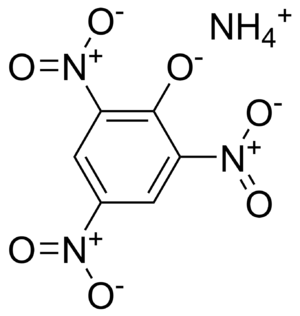
Le picrate d'ammonium, aussi appelé explosif D ou dunnite, est un explosif découvert par le major Dunn en 1906. Il s'agit d'un sel formé par la réaction entre l'acide picrique et l'ammoniaque. Cet explosif a été énormément utilisé par la marine des États-Unis pendant la Première Guerre mondiale.